Wer wird Millionär?

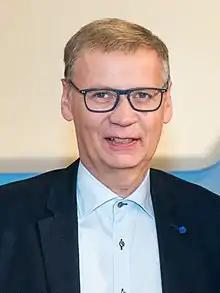
Host Günther Jauch

Wer wird Millionär? is a German game show based on the original British format of "Who Wants to Be a Millionaire?". It is shown on RTL on Mondays and Fridays at 20:15 (CET/CEST). It is hosted by Günther Jauch. The show has broadcast continuously since 3 September 1999 and is one of the longest running versions of "Millionaire" worldwide.